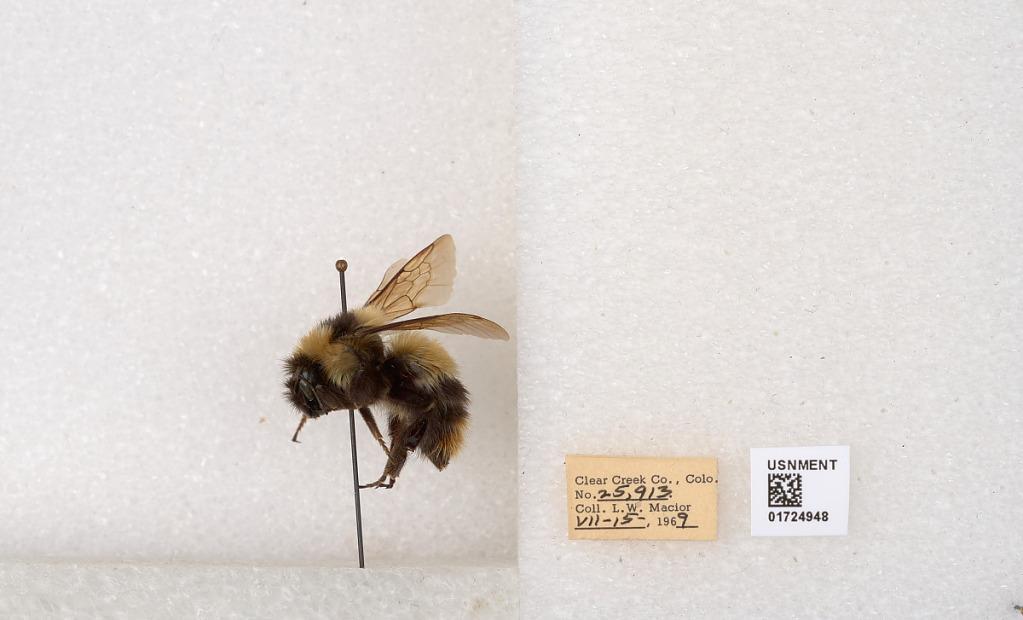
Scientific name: Bombus kirbyellus
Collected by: L. Macior
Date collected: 1969-7-15
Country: United States
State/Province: Colorado
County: Clear Creek
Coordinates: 39.6891, -105.644